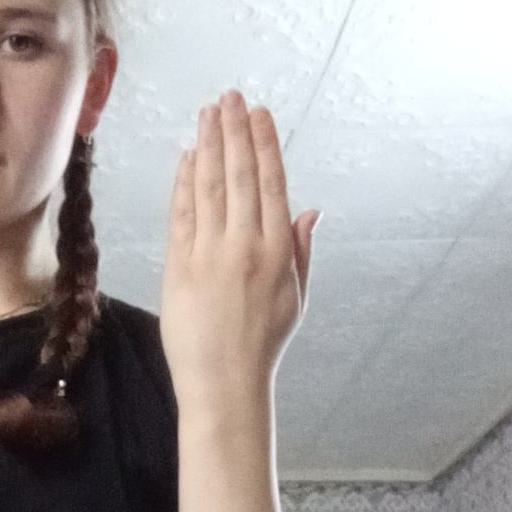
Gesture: stop_inverted